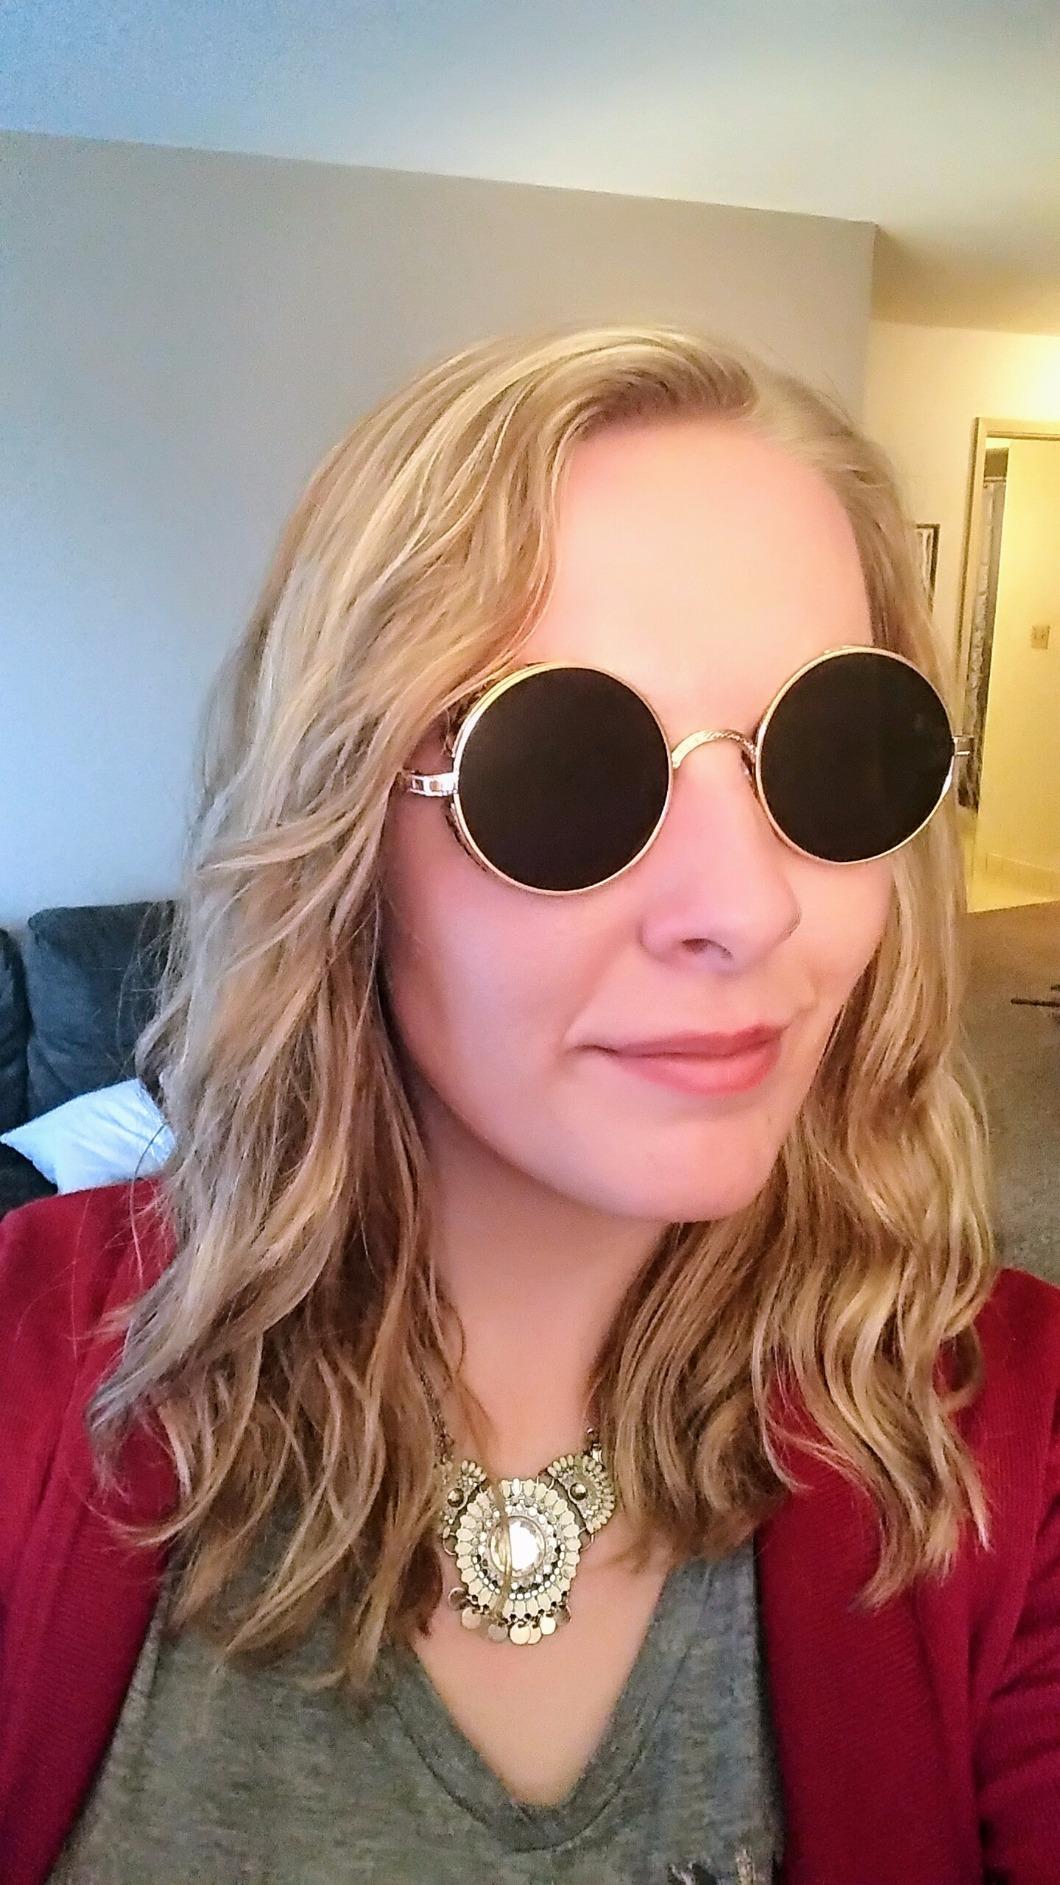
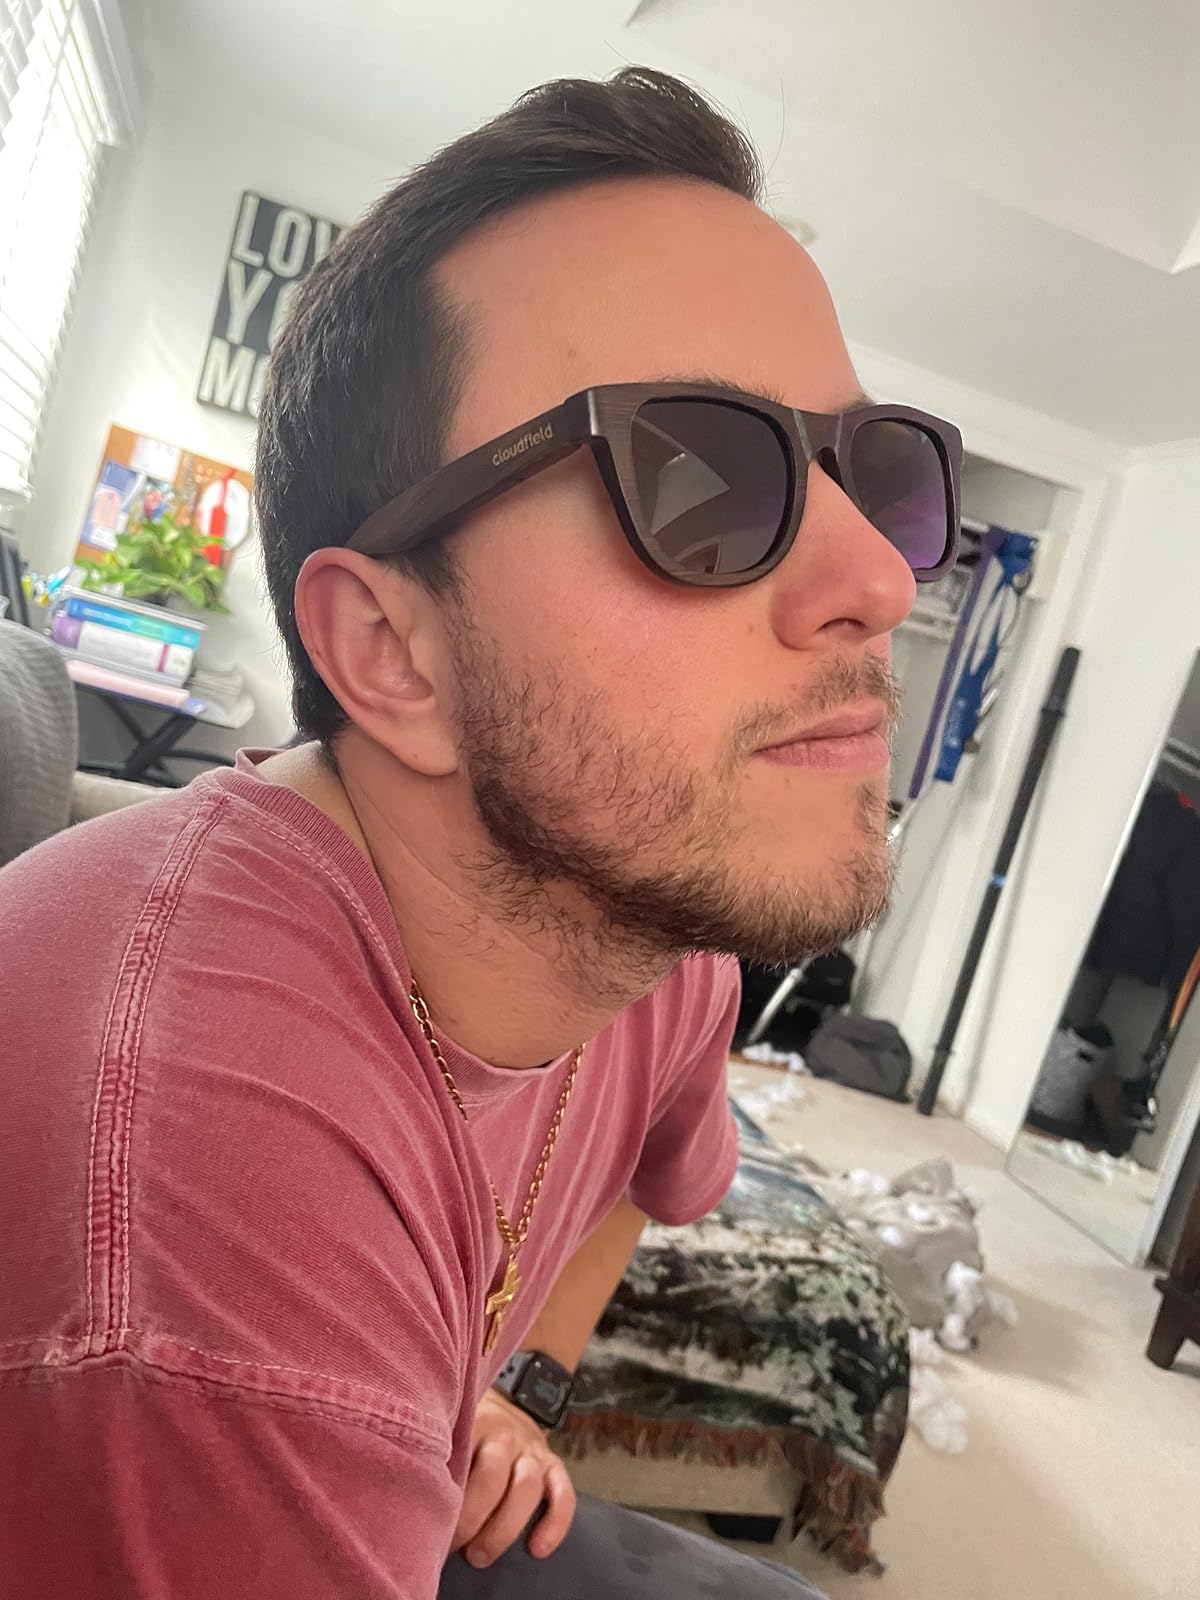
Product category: accessories_sunglasses
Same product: no